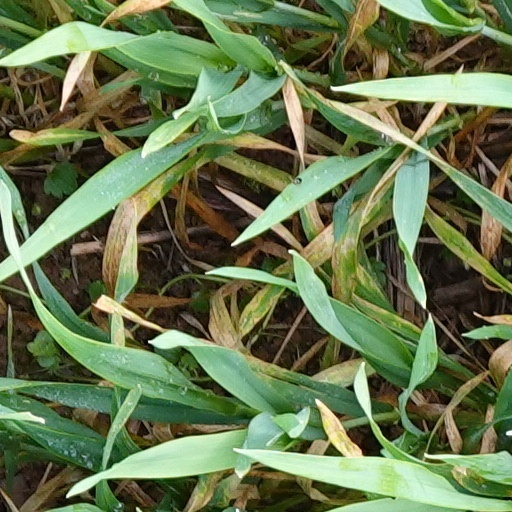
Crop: wheat